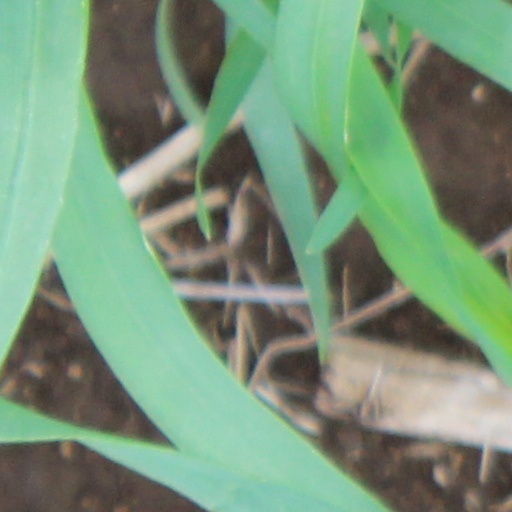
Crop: wheat